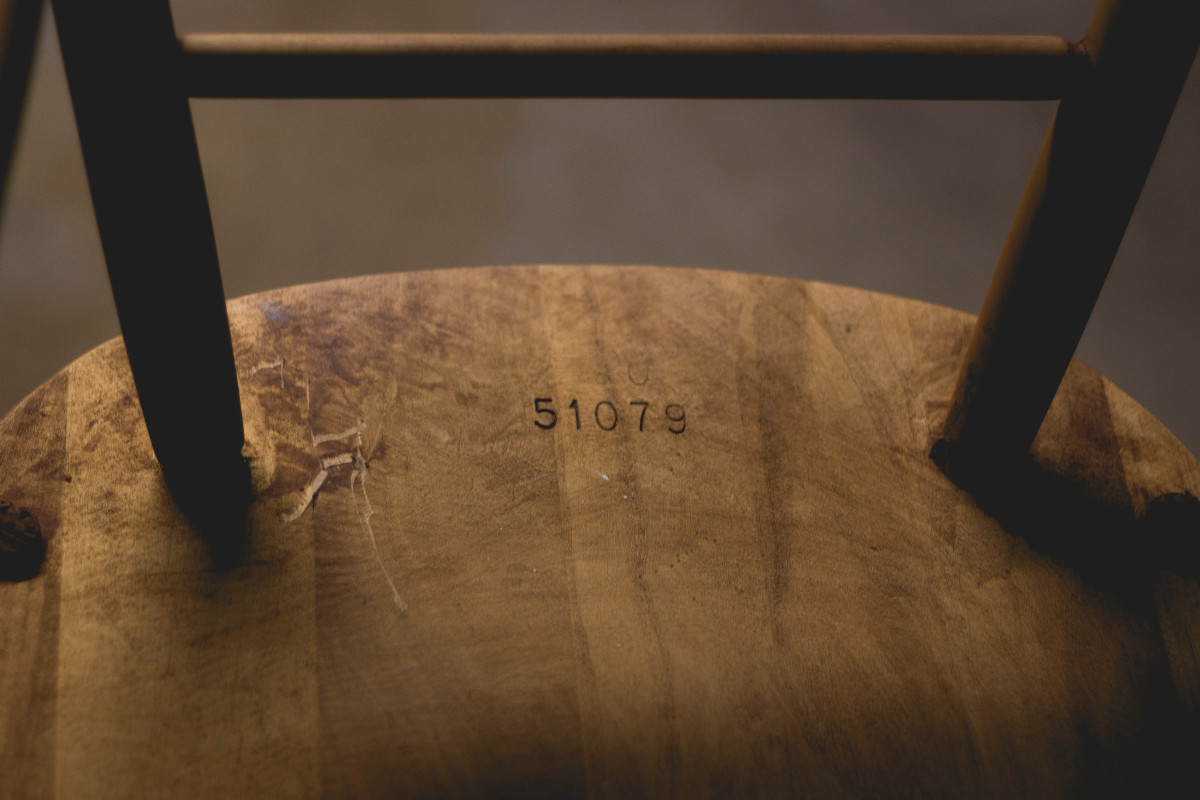
Tags: wood, chair, floor, furniture, design, shape